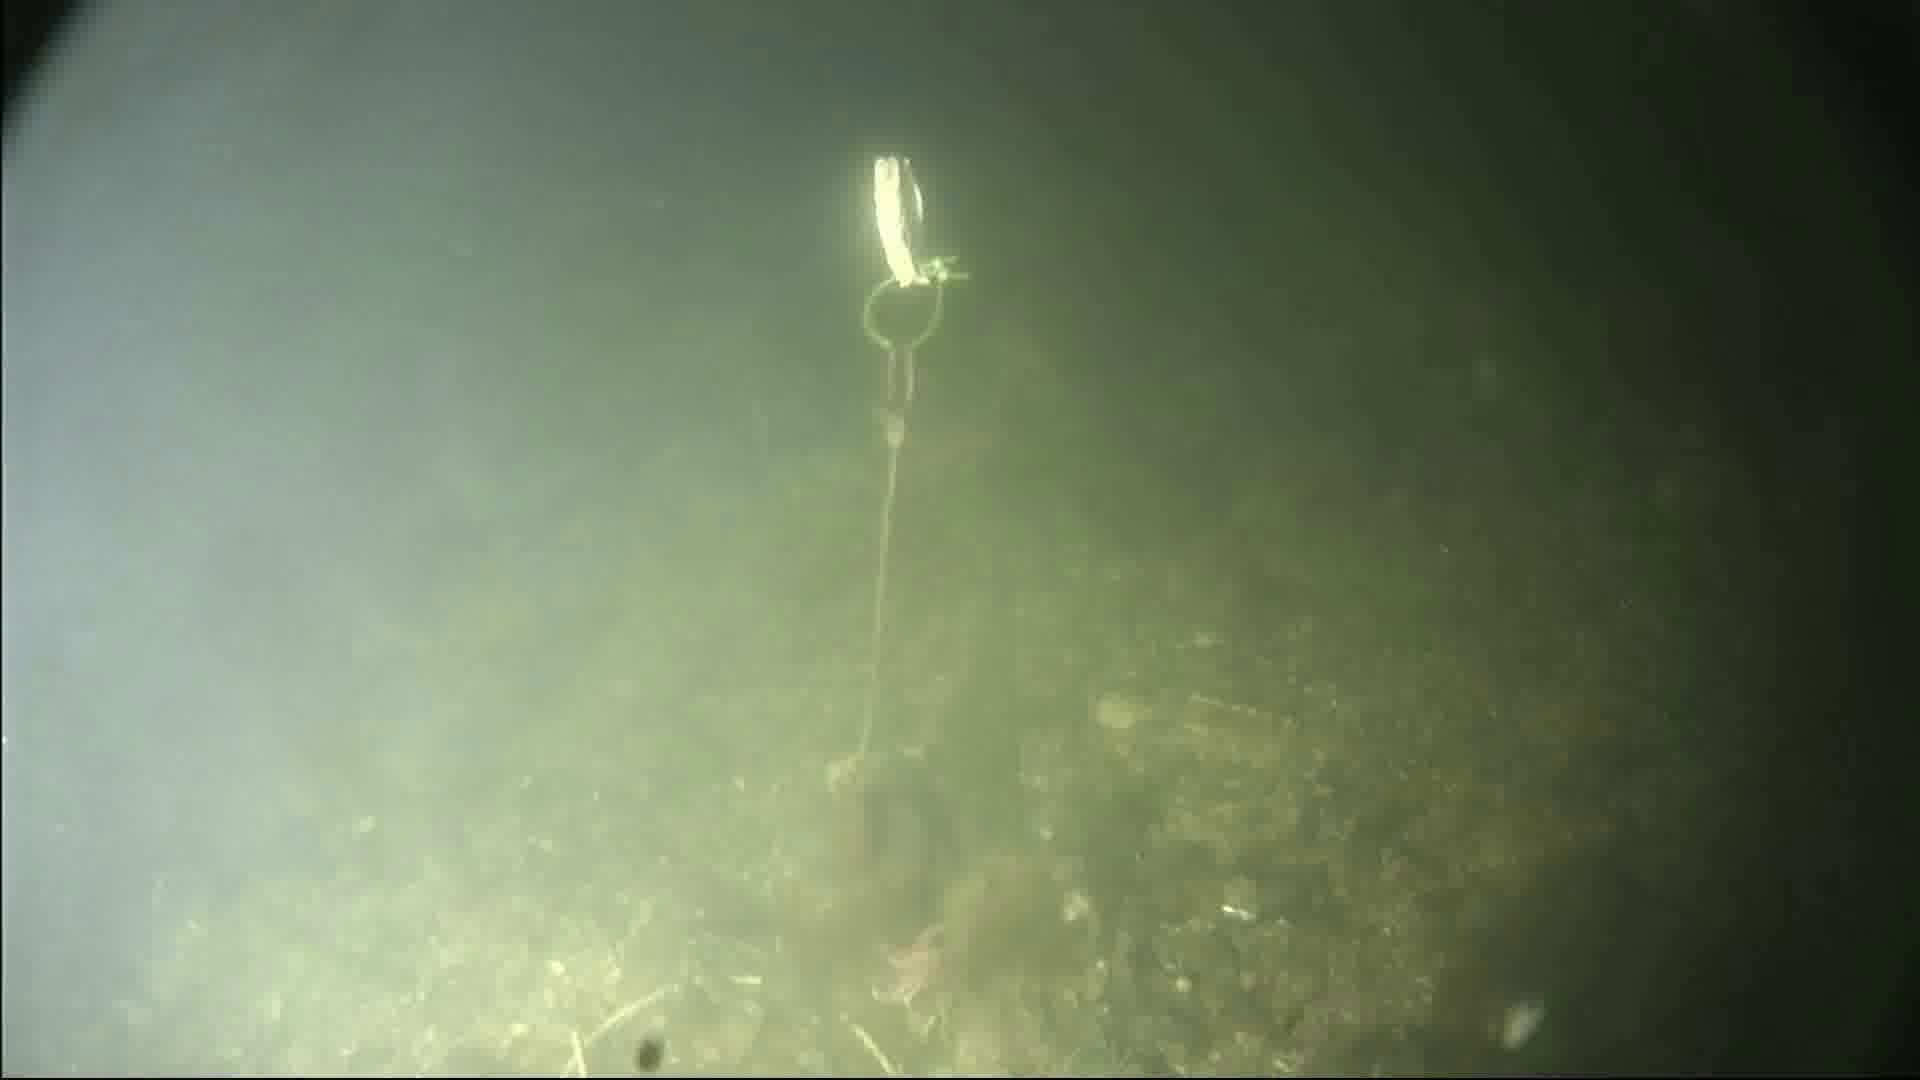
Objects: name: starfish